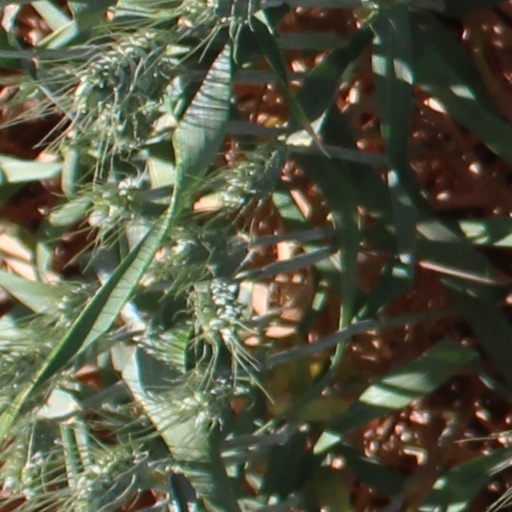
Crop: wheat